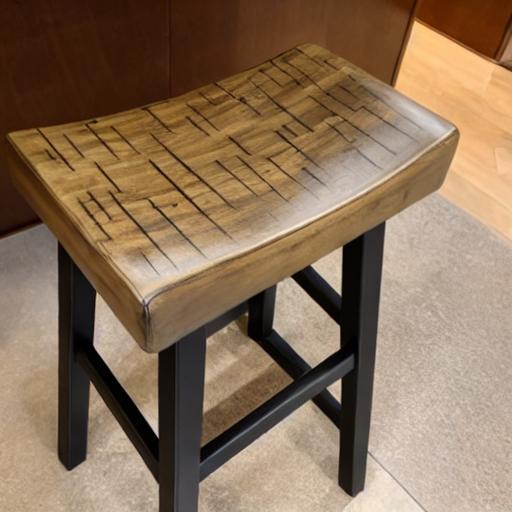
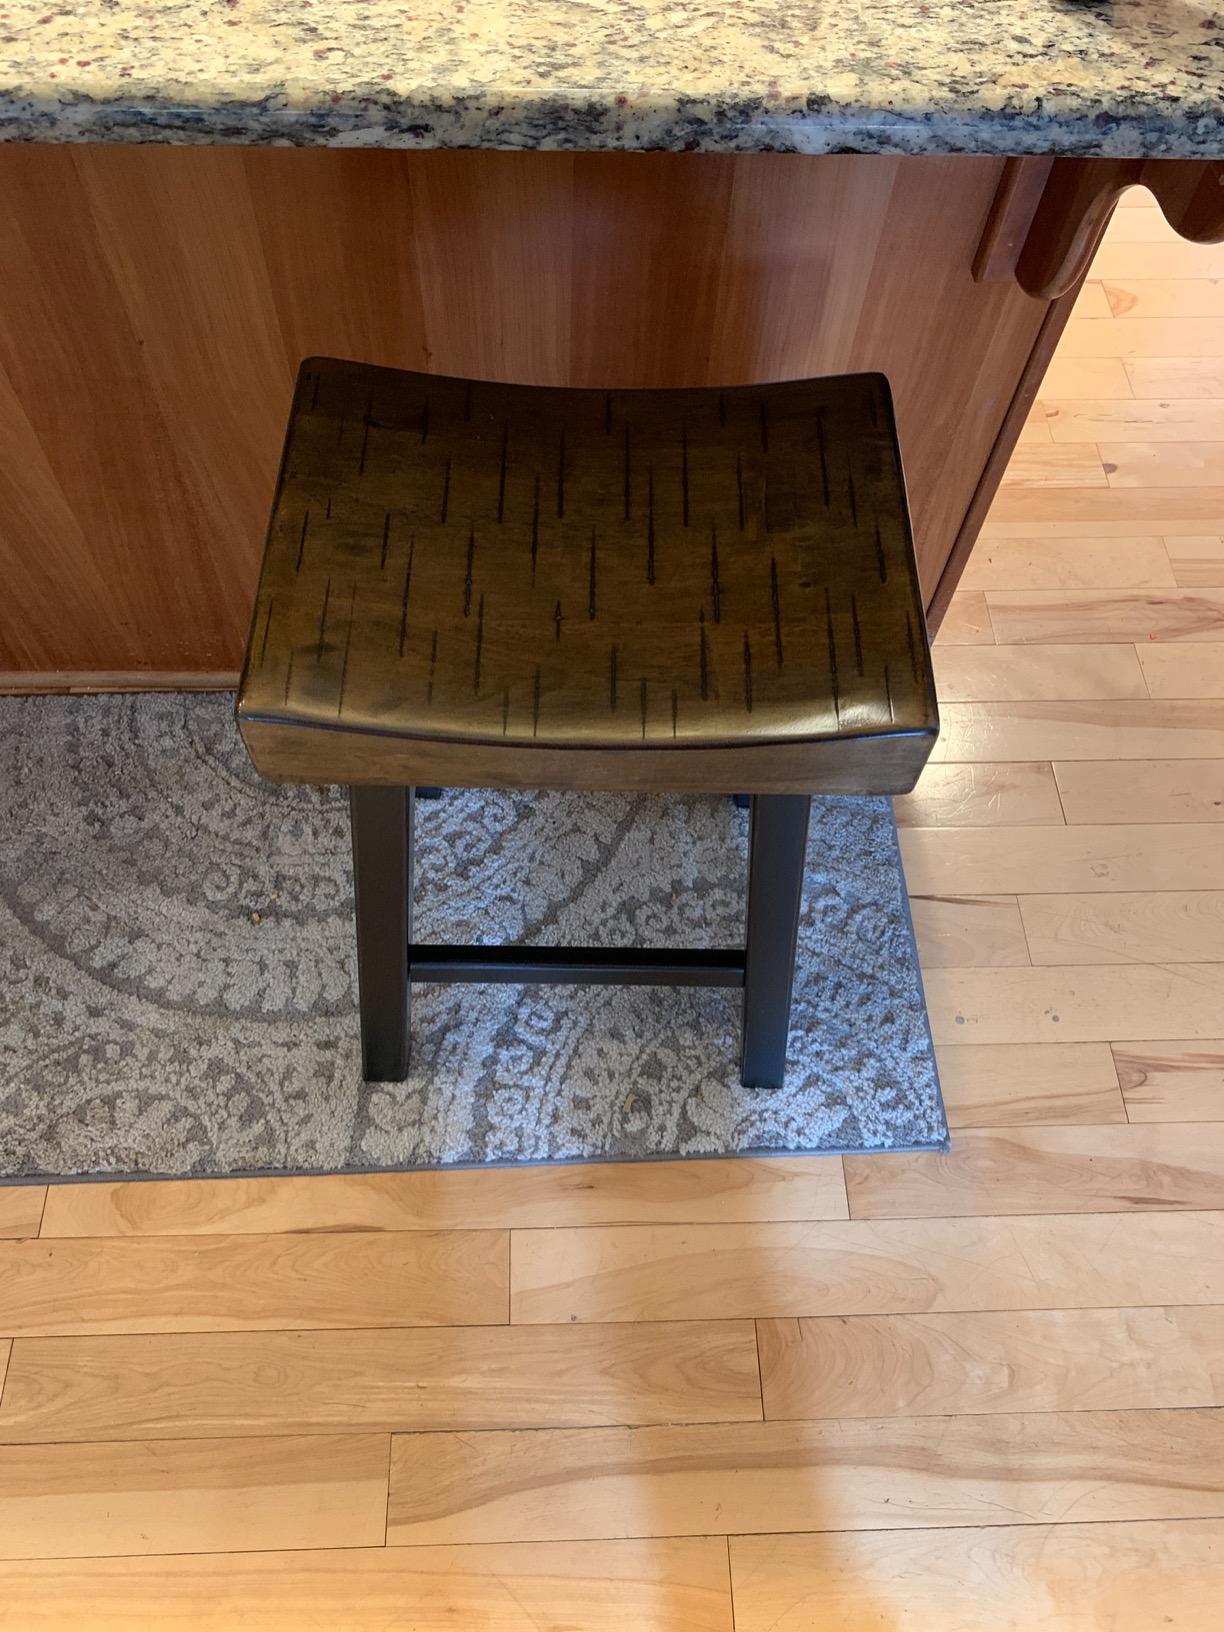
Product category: stool
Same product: no